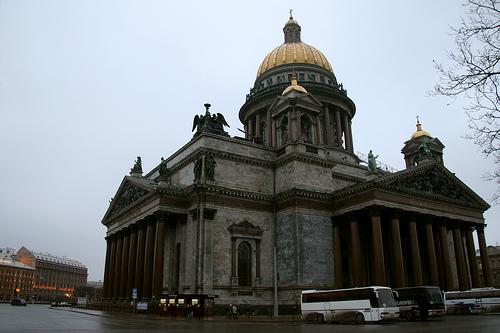
Weather: rain or strom